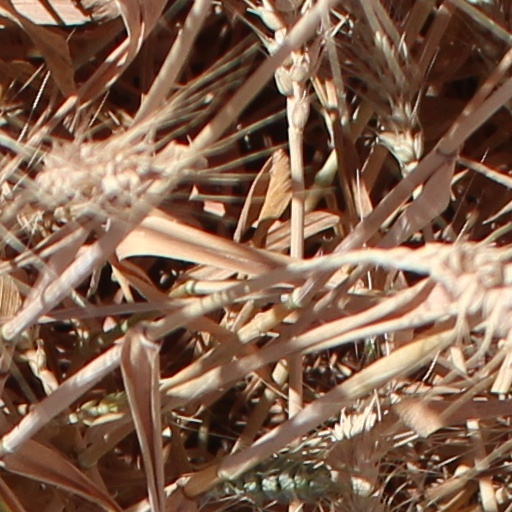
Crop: wheat